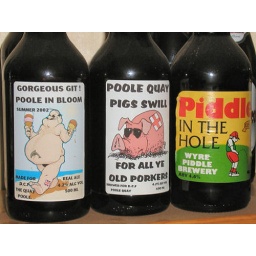
I saw these three bottles on a bar shelf in a bar near Fethiye